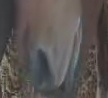
Face region: mouth_nostrils (mouth_chin_nostrils_and_profile)
Pain indicator: not_present